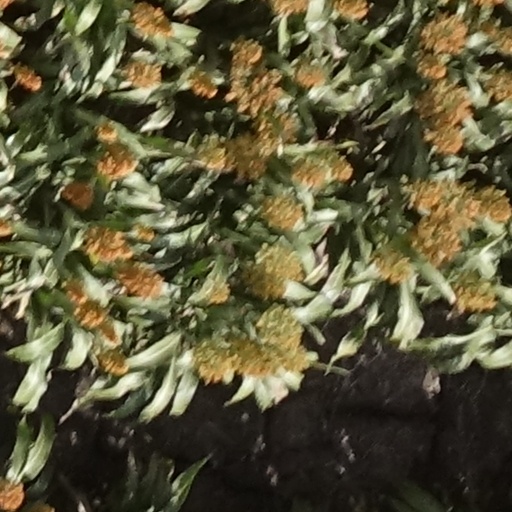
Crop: sorghum